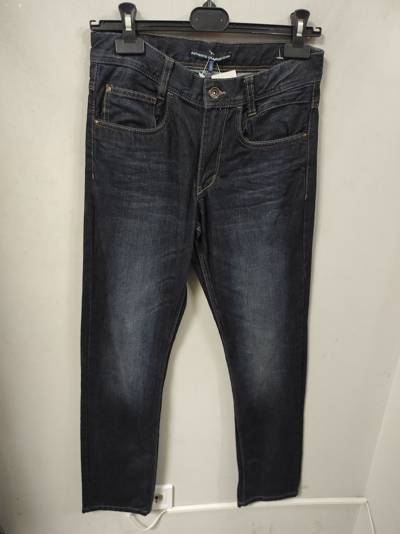
Waste category: clothes